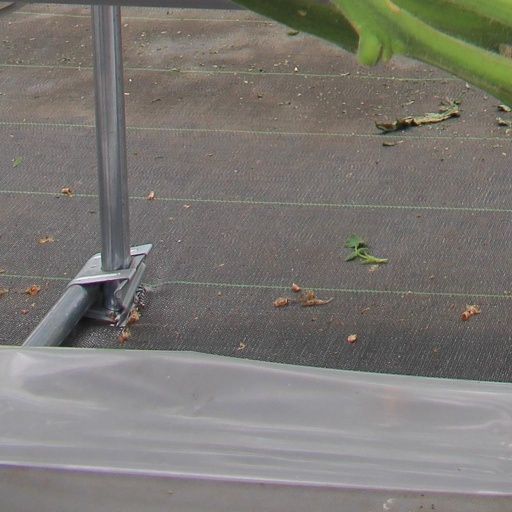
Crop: tomato